The Woman with the World Record

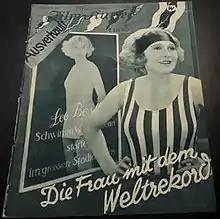

The Woman with the World Record is a 1927 German silent sports film directed by Erich Waschneck and starring Joop van Hulzen, Lee Parry and Henry Stuart. The film's sets were designed by the art director Robert A. Dietrich.